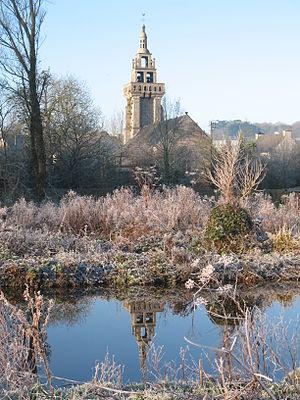
Plouider - Pont-du-Châtel - Chapelle St Fiacre - Effet Miroir sur rivière ""La Flèche"""
Plouider [pluidɛʁ] est une commune du département du Finistère, dans la région Bretagne, en France.
La Flèche est un petit fleuve côtier du nord du département du Finistère, en France.